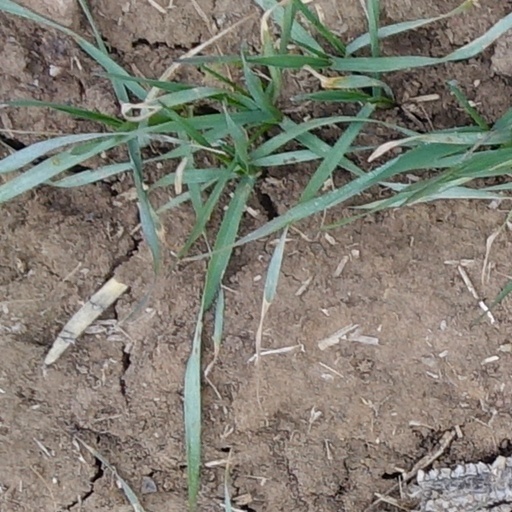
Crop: wheat